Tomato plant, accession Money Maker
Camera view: vertical (180 deg); turntable rotation: 120 degrees
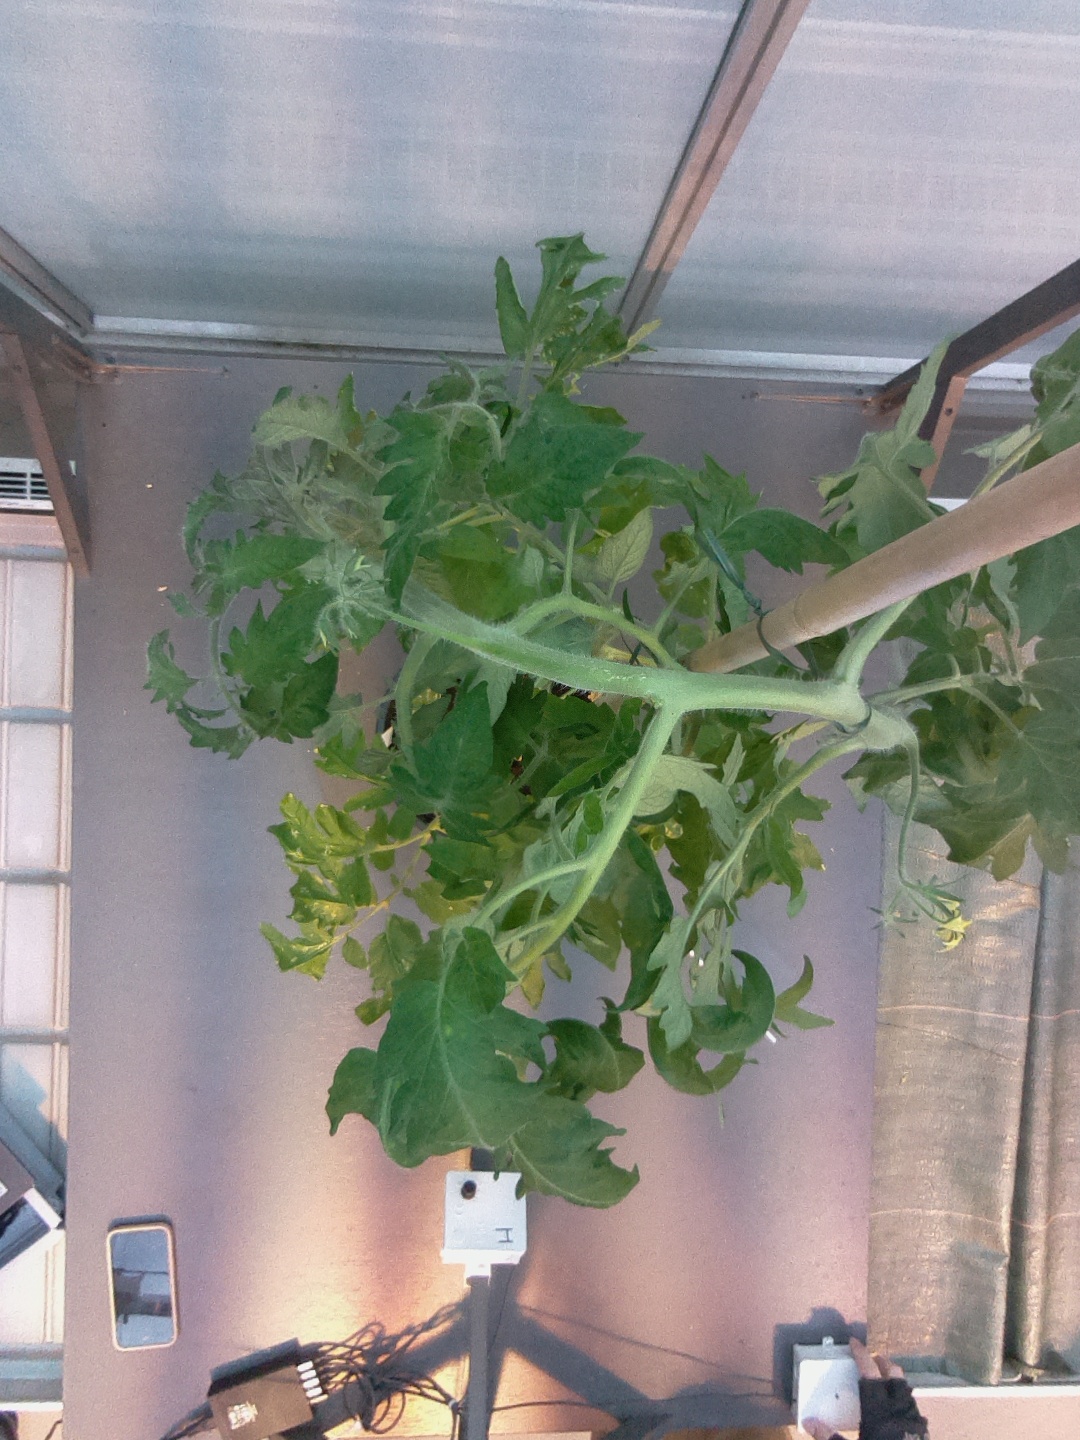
BBCH growth stage 69: End of flowering, 90%-100% of flowers open, more petals falling